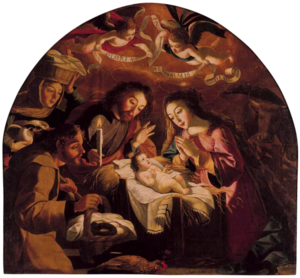
Josefa de Óbidos née Josefa de Ayala e Figueira, baptisée le 20 février 1630 à Séville et morte le 2 juillet 1684 à Óbidos, est une peintre lusitanienne née en Espagne ayant travaillé au Portugal.